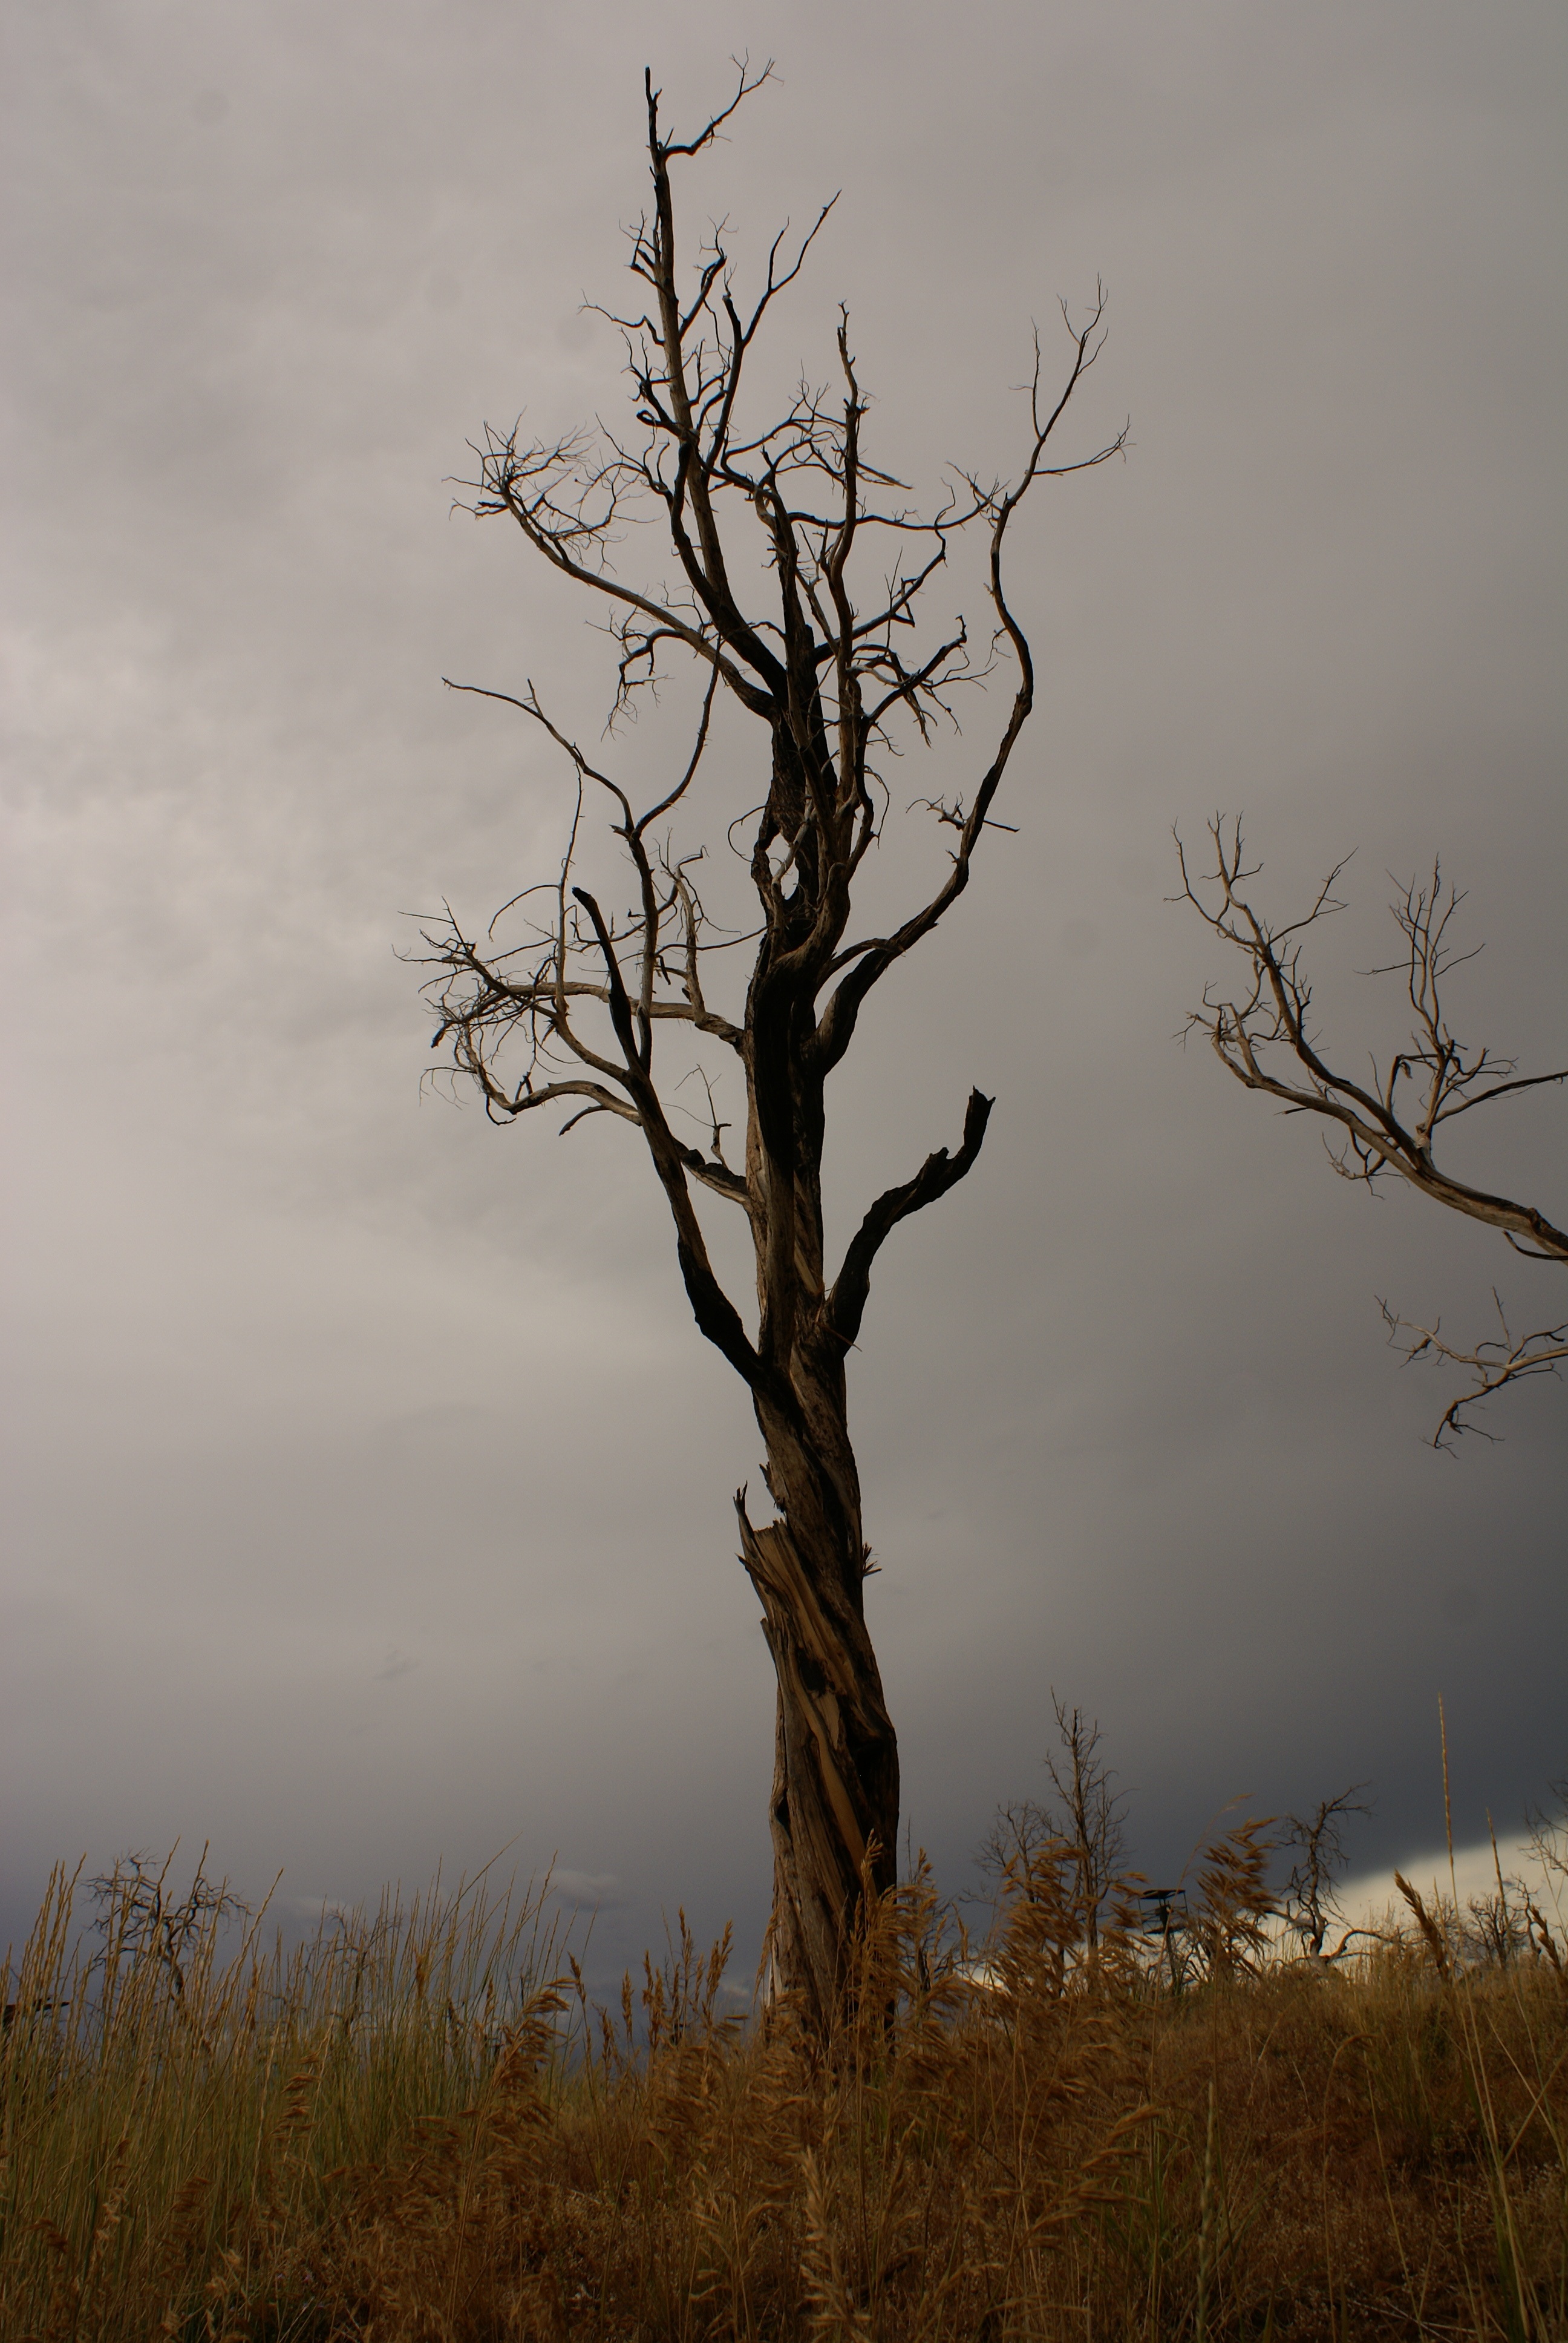
tree, nature, grass, branch, winter, plant, sky, mist, morning, leaf, autumn, storm, dead tree, season, twig, habitat, natural environment, atmospheric phenomenon, woody plant